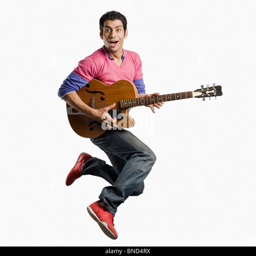
portrait of man playing a guitar